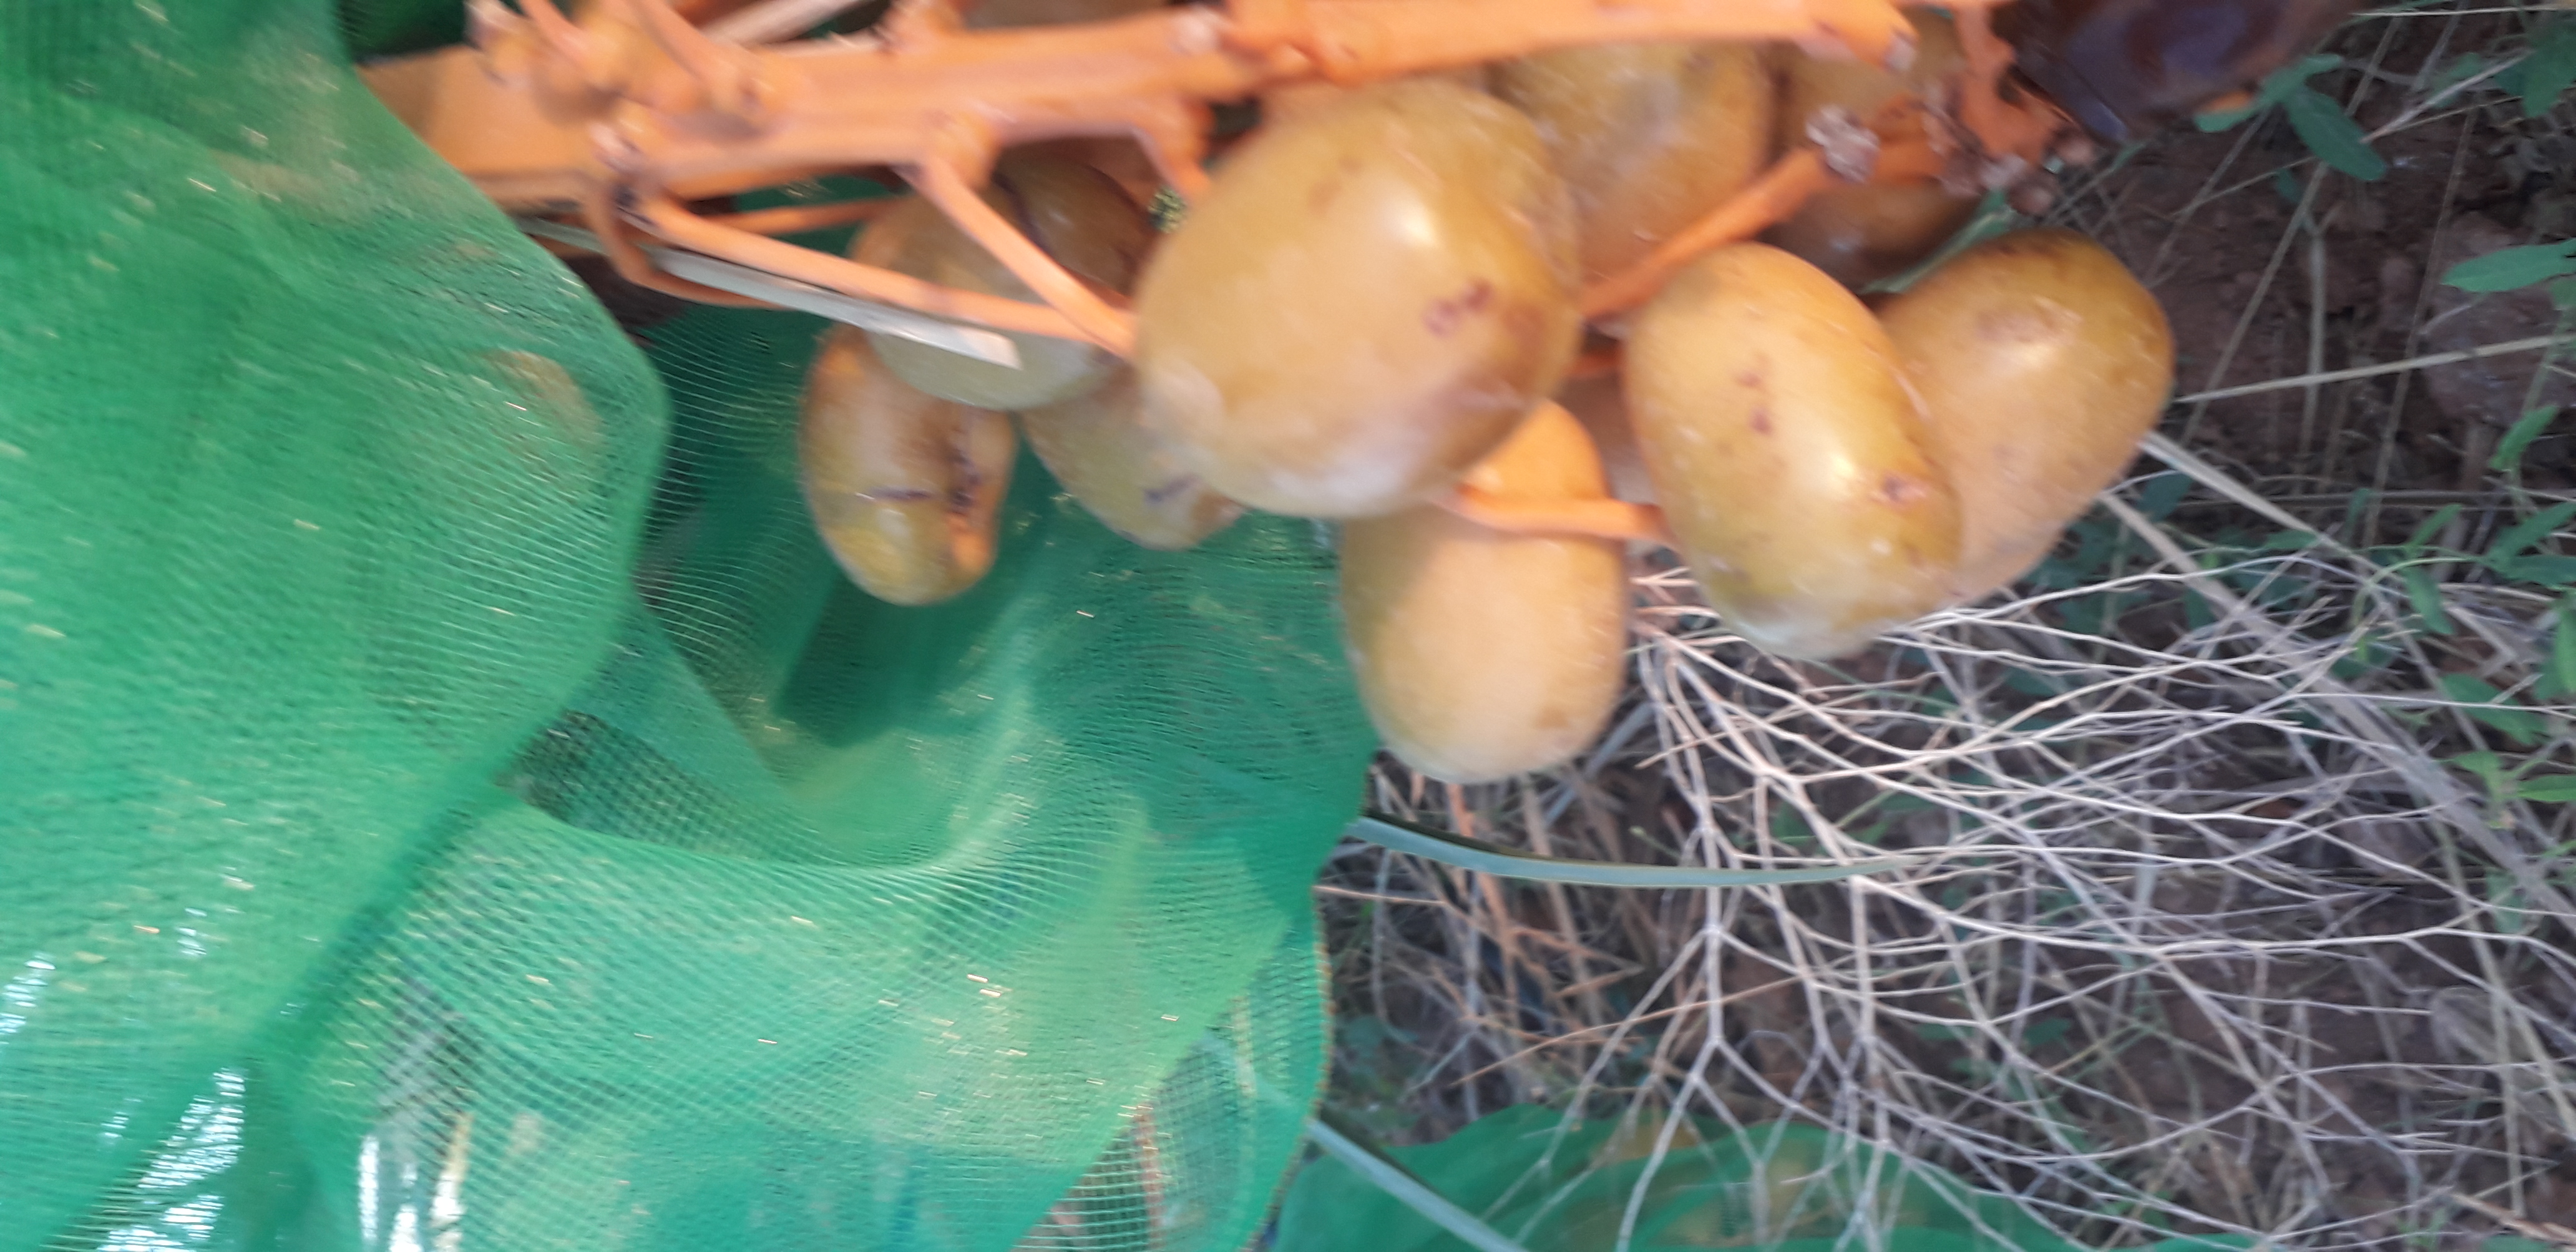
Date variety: Boufagous